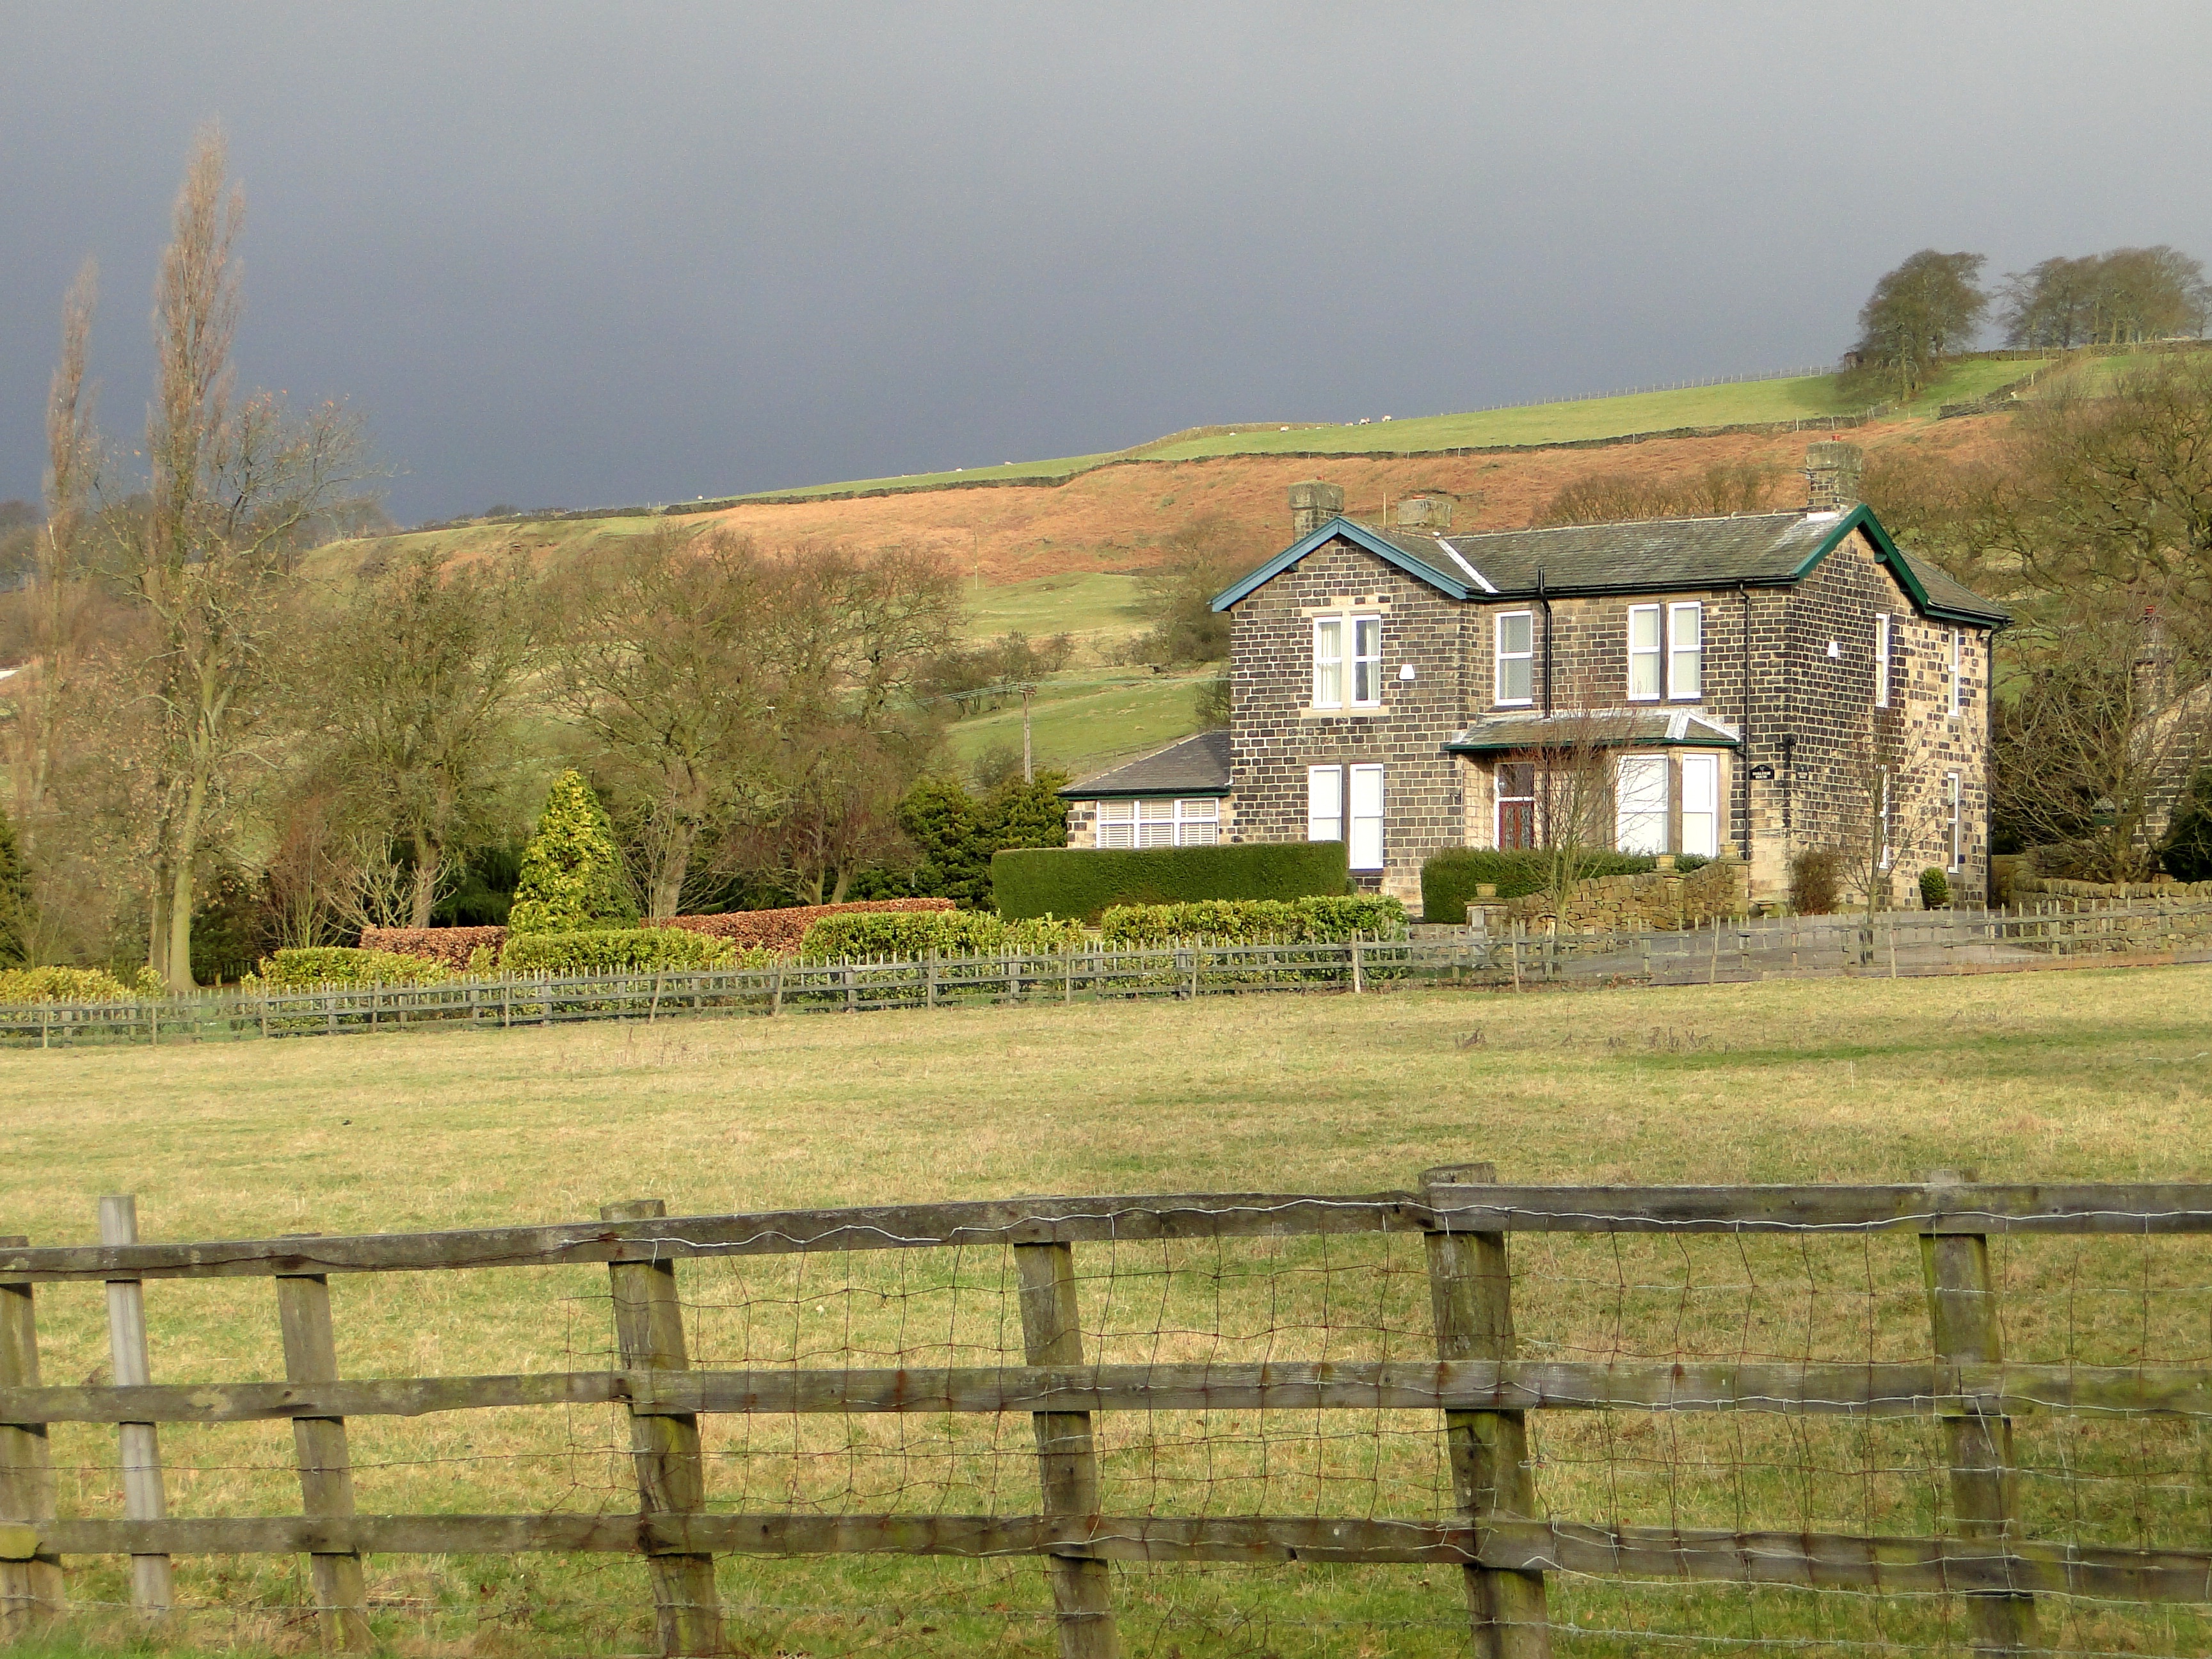
landscape, nature, grass, fence, post, field, farm, meadow, house, hill, building, barn, home, village, suburb, green, cottage, pasture, ranch, property, agriculture, lonely, graze, england, loneliness, farmhouse, wide, english, estate, limit, dark clouds, pasture fence, rural area, country life, demarcation, wood fence, lonely house, country estate, residential area, weather changes